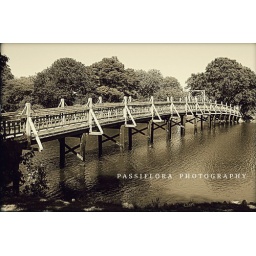
wood bridge over spring lake